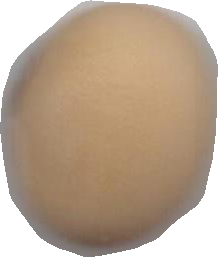
Variety: Anjasmoro